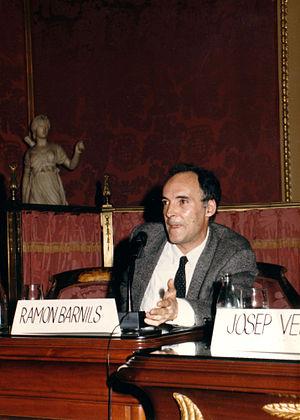
Ramon Barnils i Folguera, né à Sabadell le 13 octobre 1940 et mort à Reus le 14 mars 2001, est un journaliste et traducteur catalan. Il a travaillé pour différent média, parmi lesquels Tele/eXpres, El Noticiero Universal, Agencia EFE, El Temps et La Vanguardia. Il a également soutenu le magazine satirique El be negre amb potes rosses, ainsi que les revues Ajoblanco et Solidaridad Obrera. Il a participé à Catalunya Ràdio dès le jour de sa fondation.